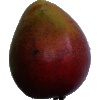
Label: red_mango